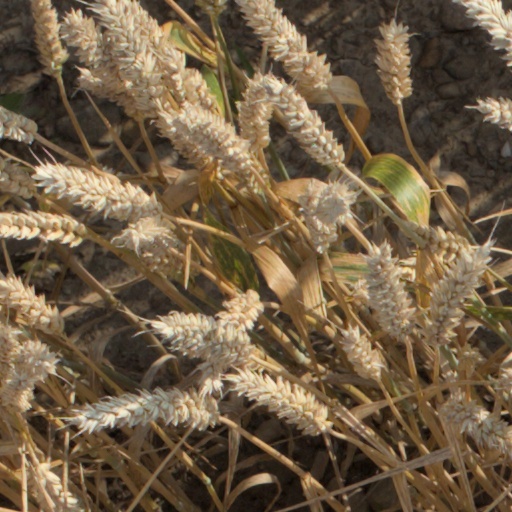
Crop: wheat